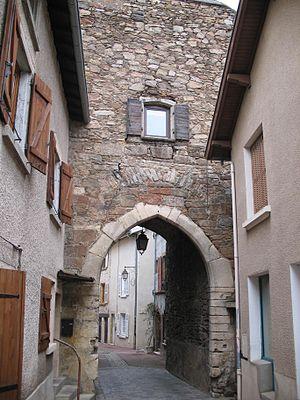
Porte du Plantin, seul vestige d'un ancien fort, à Chasselay (Rhône)
Chasselay est une commune française, située dans le département du Rhône en région Auvergne-Rhône-Alpes.